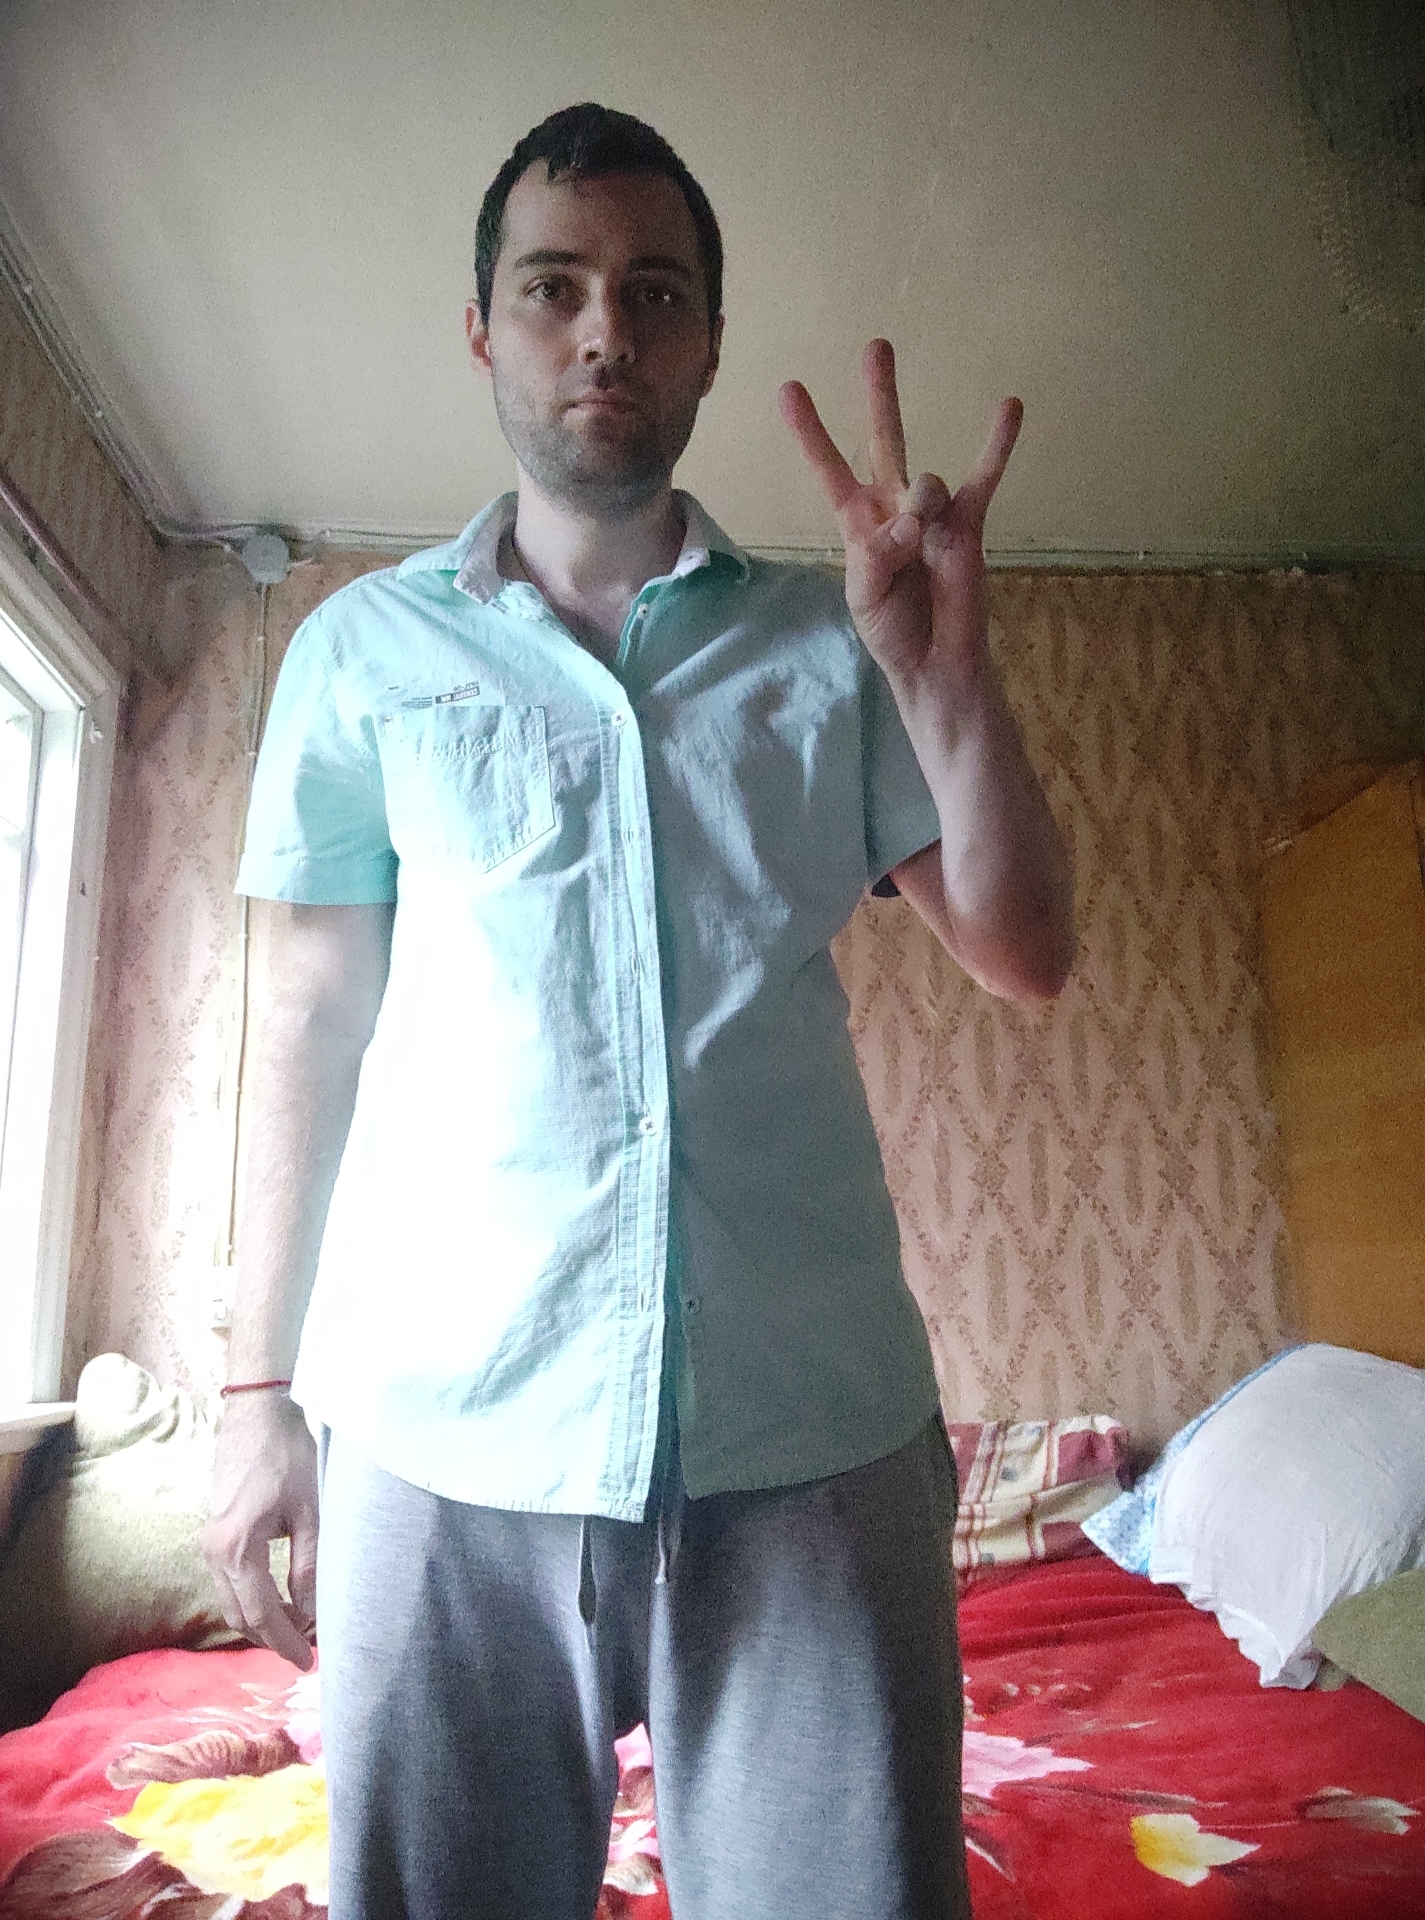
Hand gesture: three3